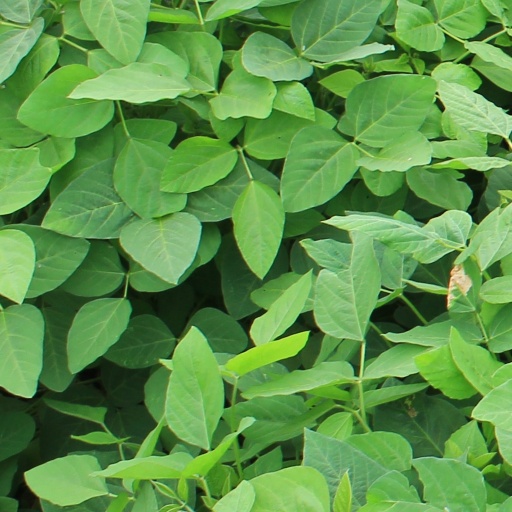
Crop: soybean